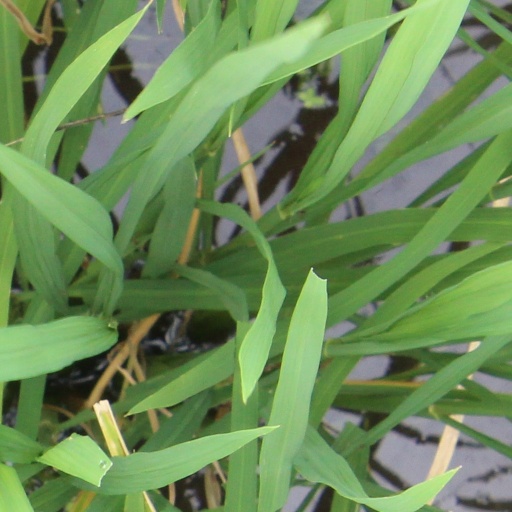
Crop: rice